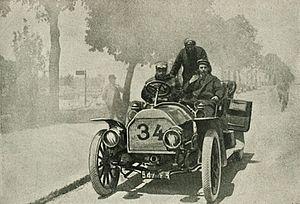
La Berliet 24 hp 1905, victorieuse alors de plusieurs épreuves françaises de tourisme - La Vie au Grand Air du 2 juin 1905, p.VIII
Automobiles Marius Berliet est un constructeur automobile français fondé par Marius Berliet en 1899. C'est à l'origine un constructeur de voitures dont il cessera la fabrication en 1939.